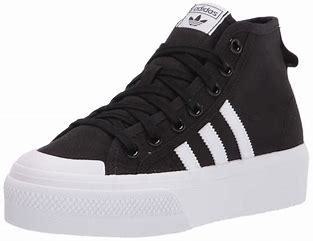
Brand: Adidas
Model: Nizza Platform